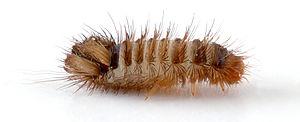
Anthrenus verbasci, l'anthrène du bouillon blanc ou anthrène bigarré des tapis, est une espèce de coléoptères de la famille des Dermestidae, sous-famille des Megatominae, tribu des Anthrenini et du genre Anthrenus. D’environ 3 mm, considérée comme très nuisible à l’homme, il se nourrit de fibres naturelles, il ravage vêtements et meubles.